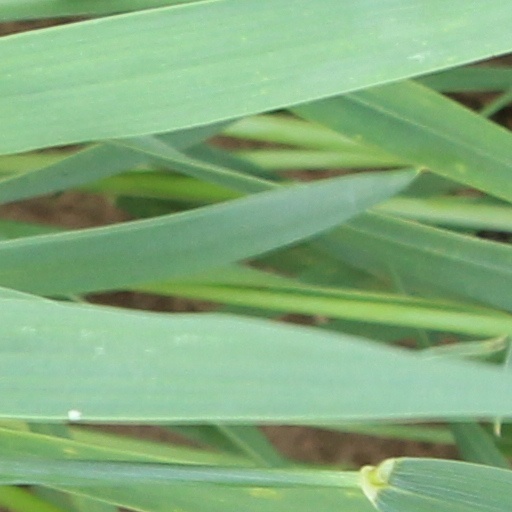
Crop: wheat